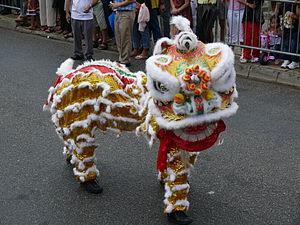
Petit dragon chinois au Carnaval de Kourou, 2007.
Le Carnaval de Guyane est l'un des évènements majeurs de Guyane. Il se déroule entre l'Épiphanie le premier dimanche de janvier, et le mercredi des Cendres en février ou mars.